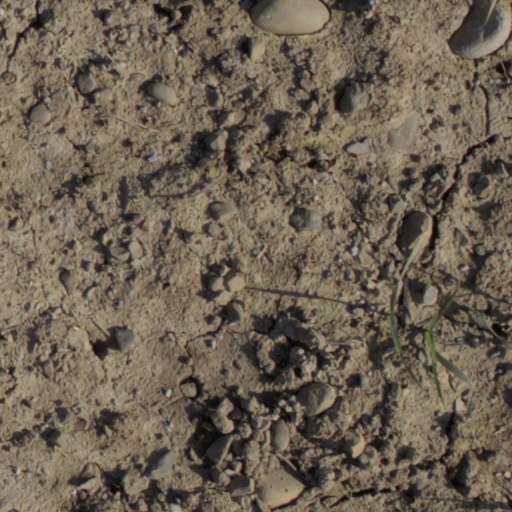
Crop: wheat